Richmond, Virginia

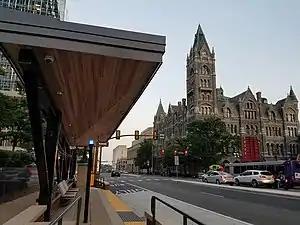
The Government Center GRTC Pulse bus station in Downtown Richmond

Richmond is home to many significant structures, including some designed by notable architects. The city contains diverse styles and has excellent examples of Georgian, Federal, Greek Revival, Neoclassical, Egyptian Revival, Romanesque Revival, Gothic Revival, Tudor Revival, Italianate, Queen Anne, Colonial Revival, Art Deco, Modernist, International, and Postmodern architecture.